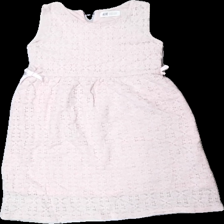
View: front
Type: Dress
Category: Children
Brand: H&M
Colors: Pink
Material: 75% Cotton 25% Nylon
Pattern: Lace
Cut: Regular
Size: 134
Season: All
Price range: 50-100
Recommended usage: Reuse
Description: pink lace dress